Solar Electric Light Fund

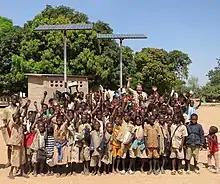
Darren Anderson, SELF project manager, and a group of students from the village of Bessassi in northern Benin celebrate the installation of solar systems that will provide electricity to their school.

SELF employs a Whole Village Development Model using a mix of solar energy solutions to improve the lives of the 1.5 billion people who don't have access to electricity around the world. It seeks to provide benefits in: